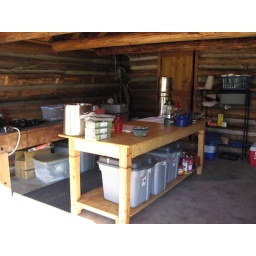
Photo by Joan Halifax. out door kitchen in the main cabin